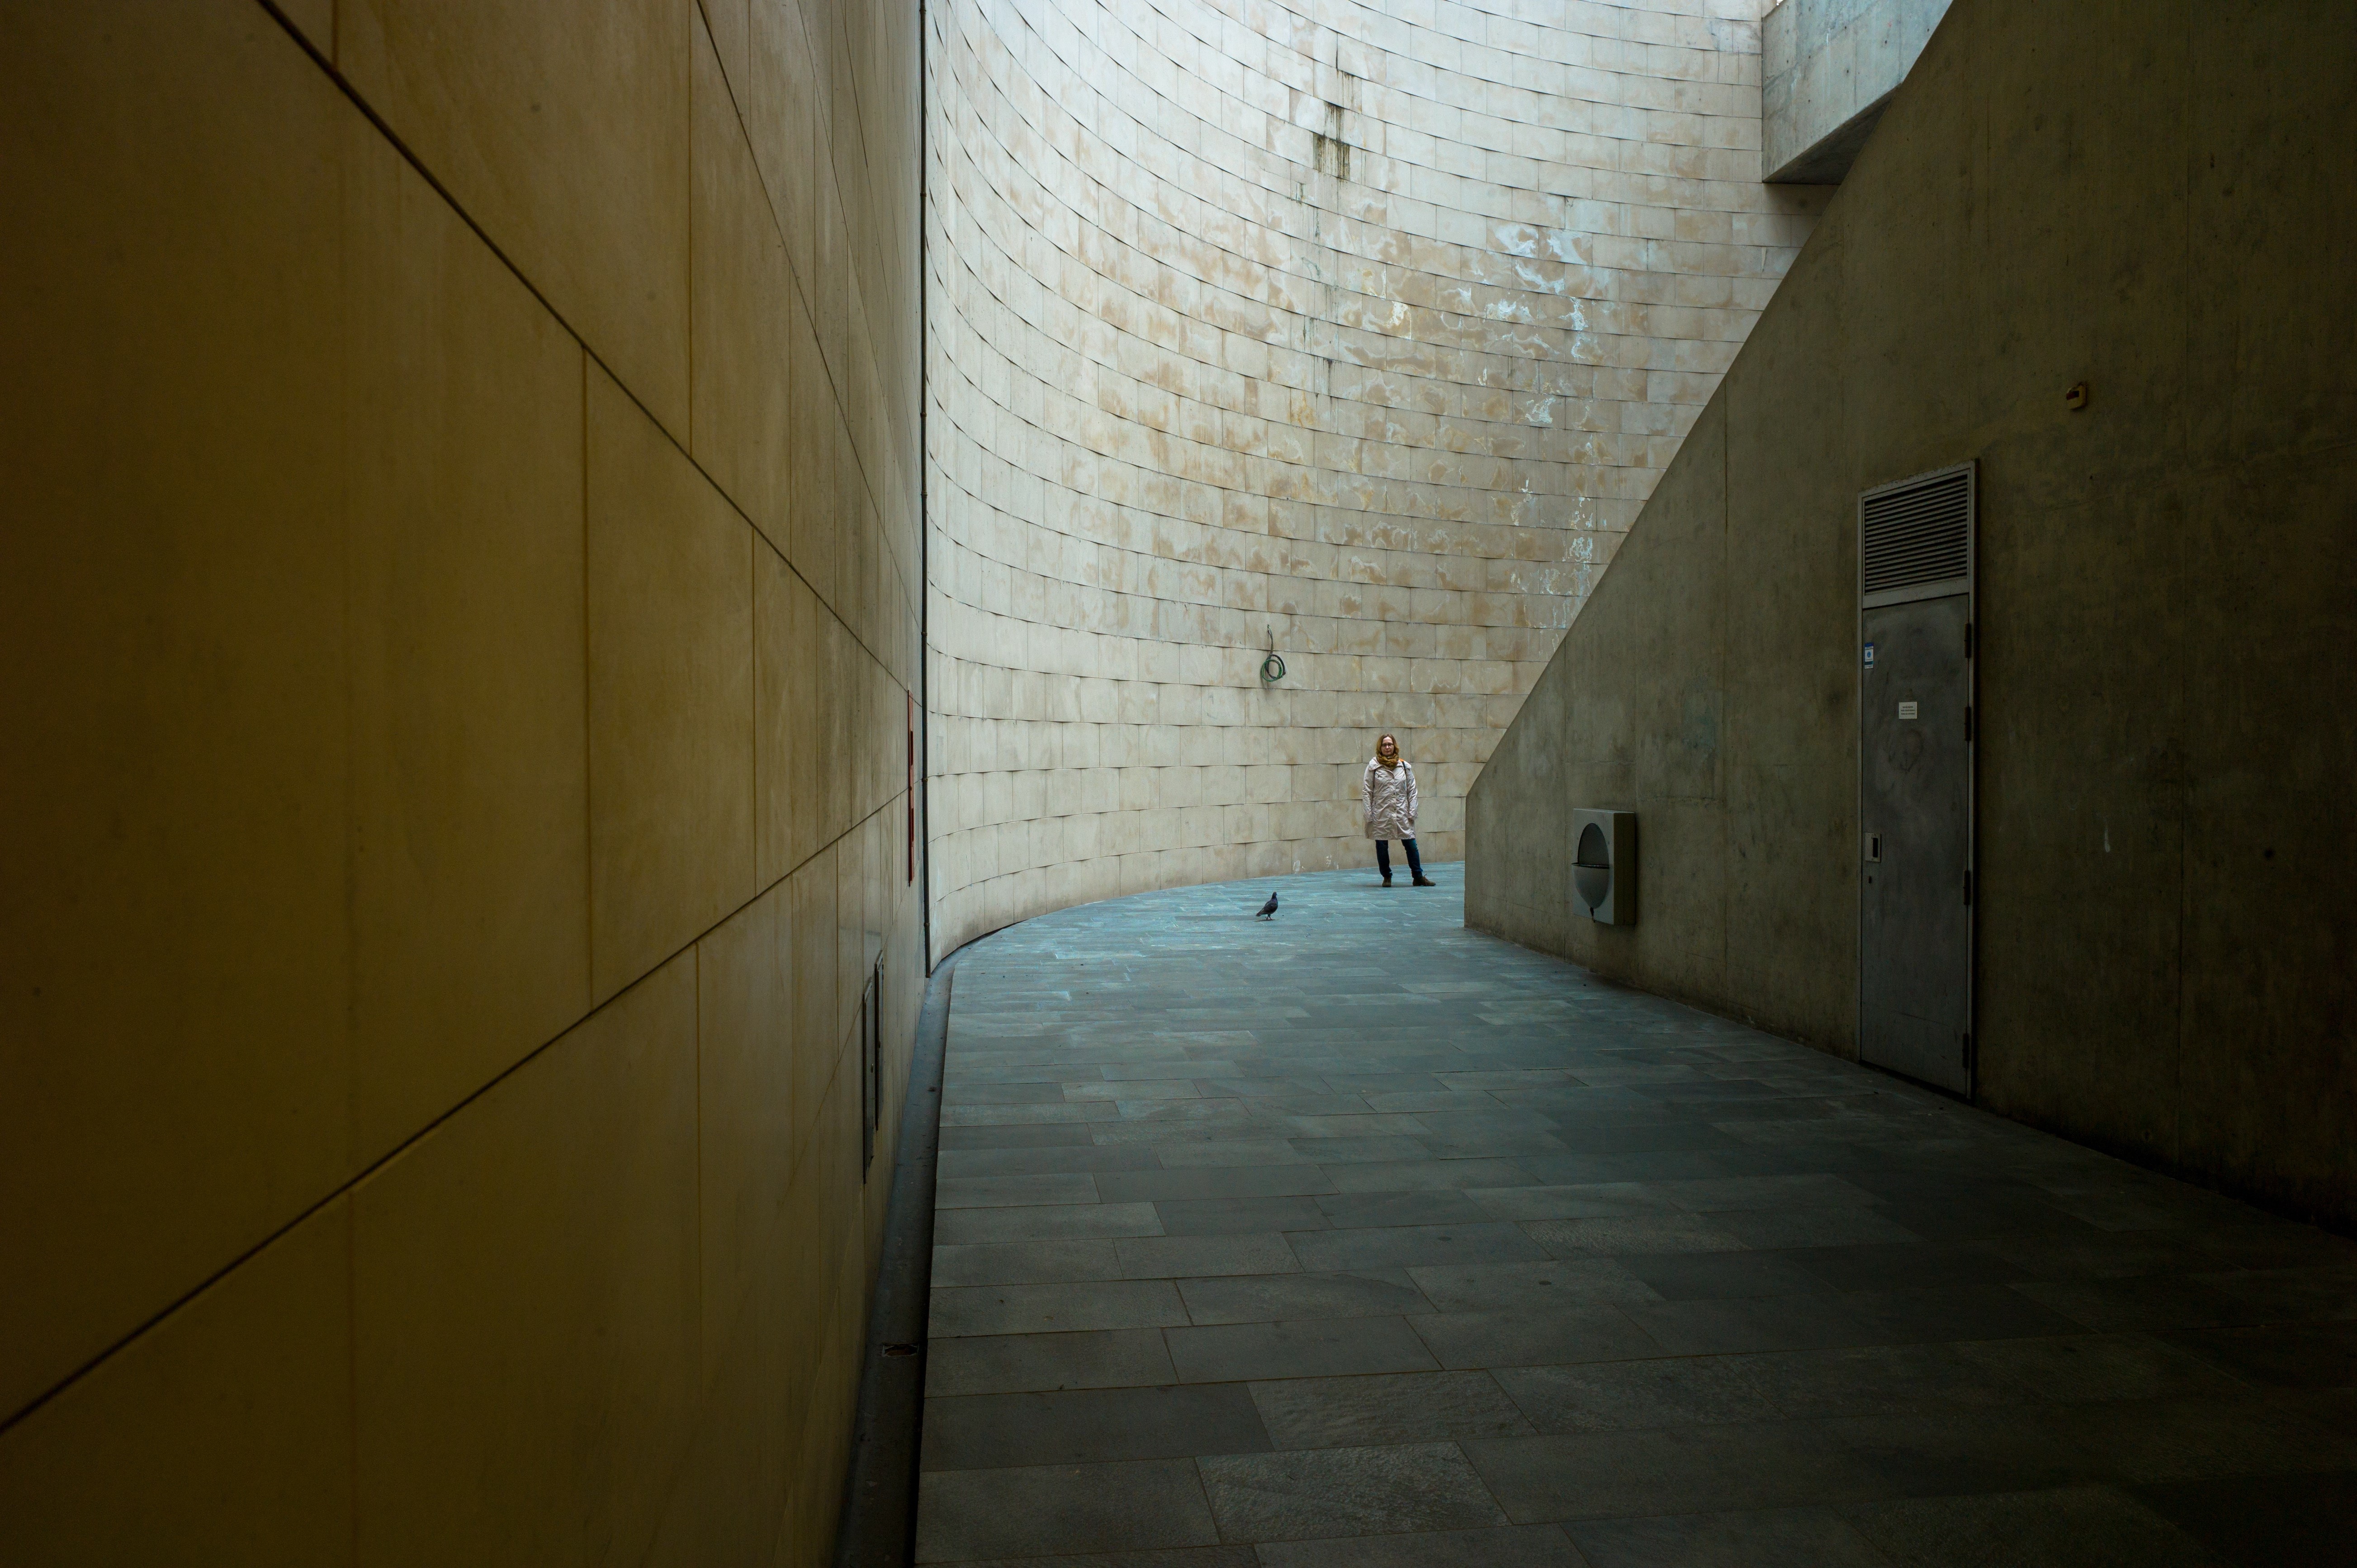
light, wood, house, floor, alley, wall, hall, property, room, flooring